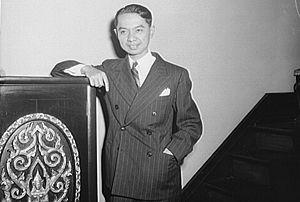
Seni Pramot est un homme d'État thaïlandais, trois fois Premier ministre. Membre de la famille royale, il est éduqué en Angleterre. Diplômé en droit du Worchester College de l’université d’Oxford. Il est le frère aîné du poète et homme politique Khuek-rit Pramot.